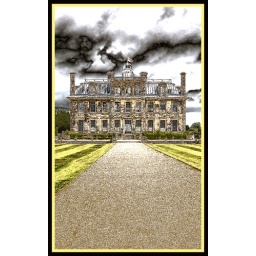
thunder clouds over the house ..